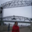
Label: bridge